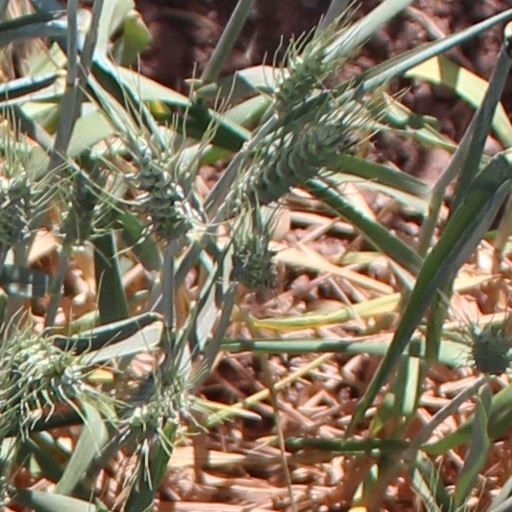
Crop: wheat